Vasantha Sena

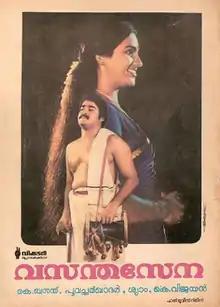
Poster

Vasantha Sena is a 1985 Indian Malayalam-language family drama film directed by K. Vijayan and written by K. Basanth from a story by Sudhakar Mangalodayam, starring Shankar, Seema, Shobana and Ratheesh, with Mohanlal in a guest appearance. It is the story of a woman's sacrifice to help many people.